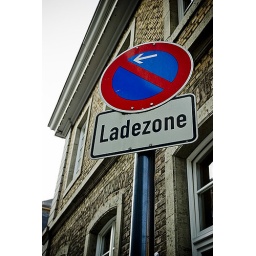
A street sign in Cologne, Germany.